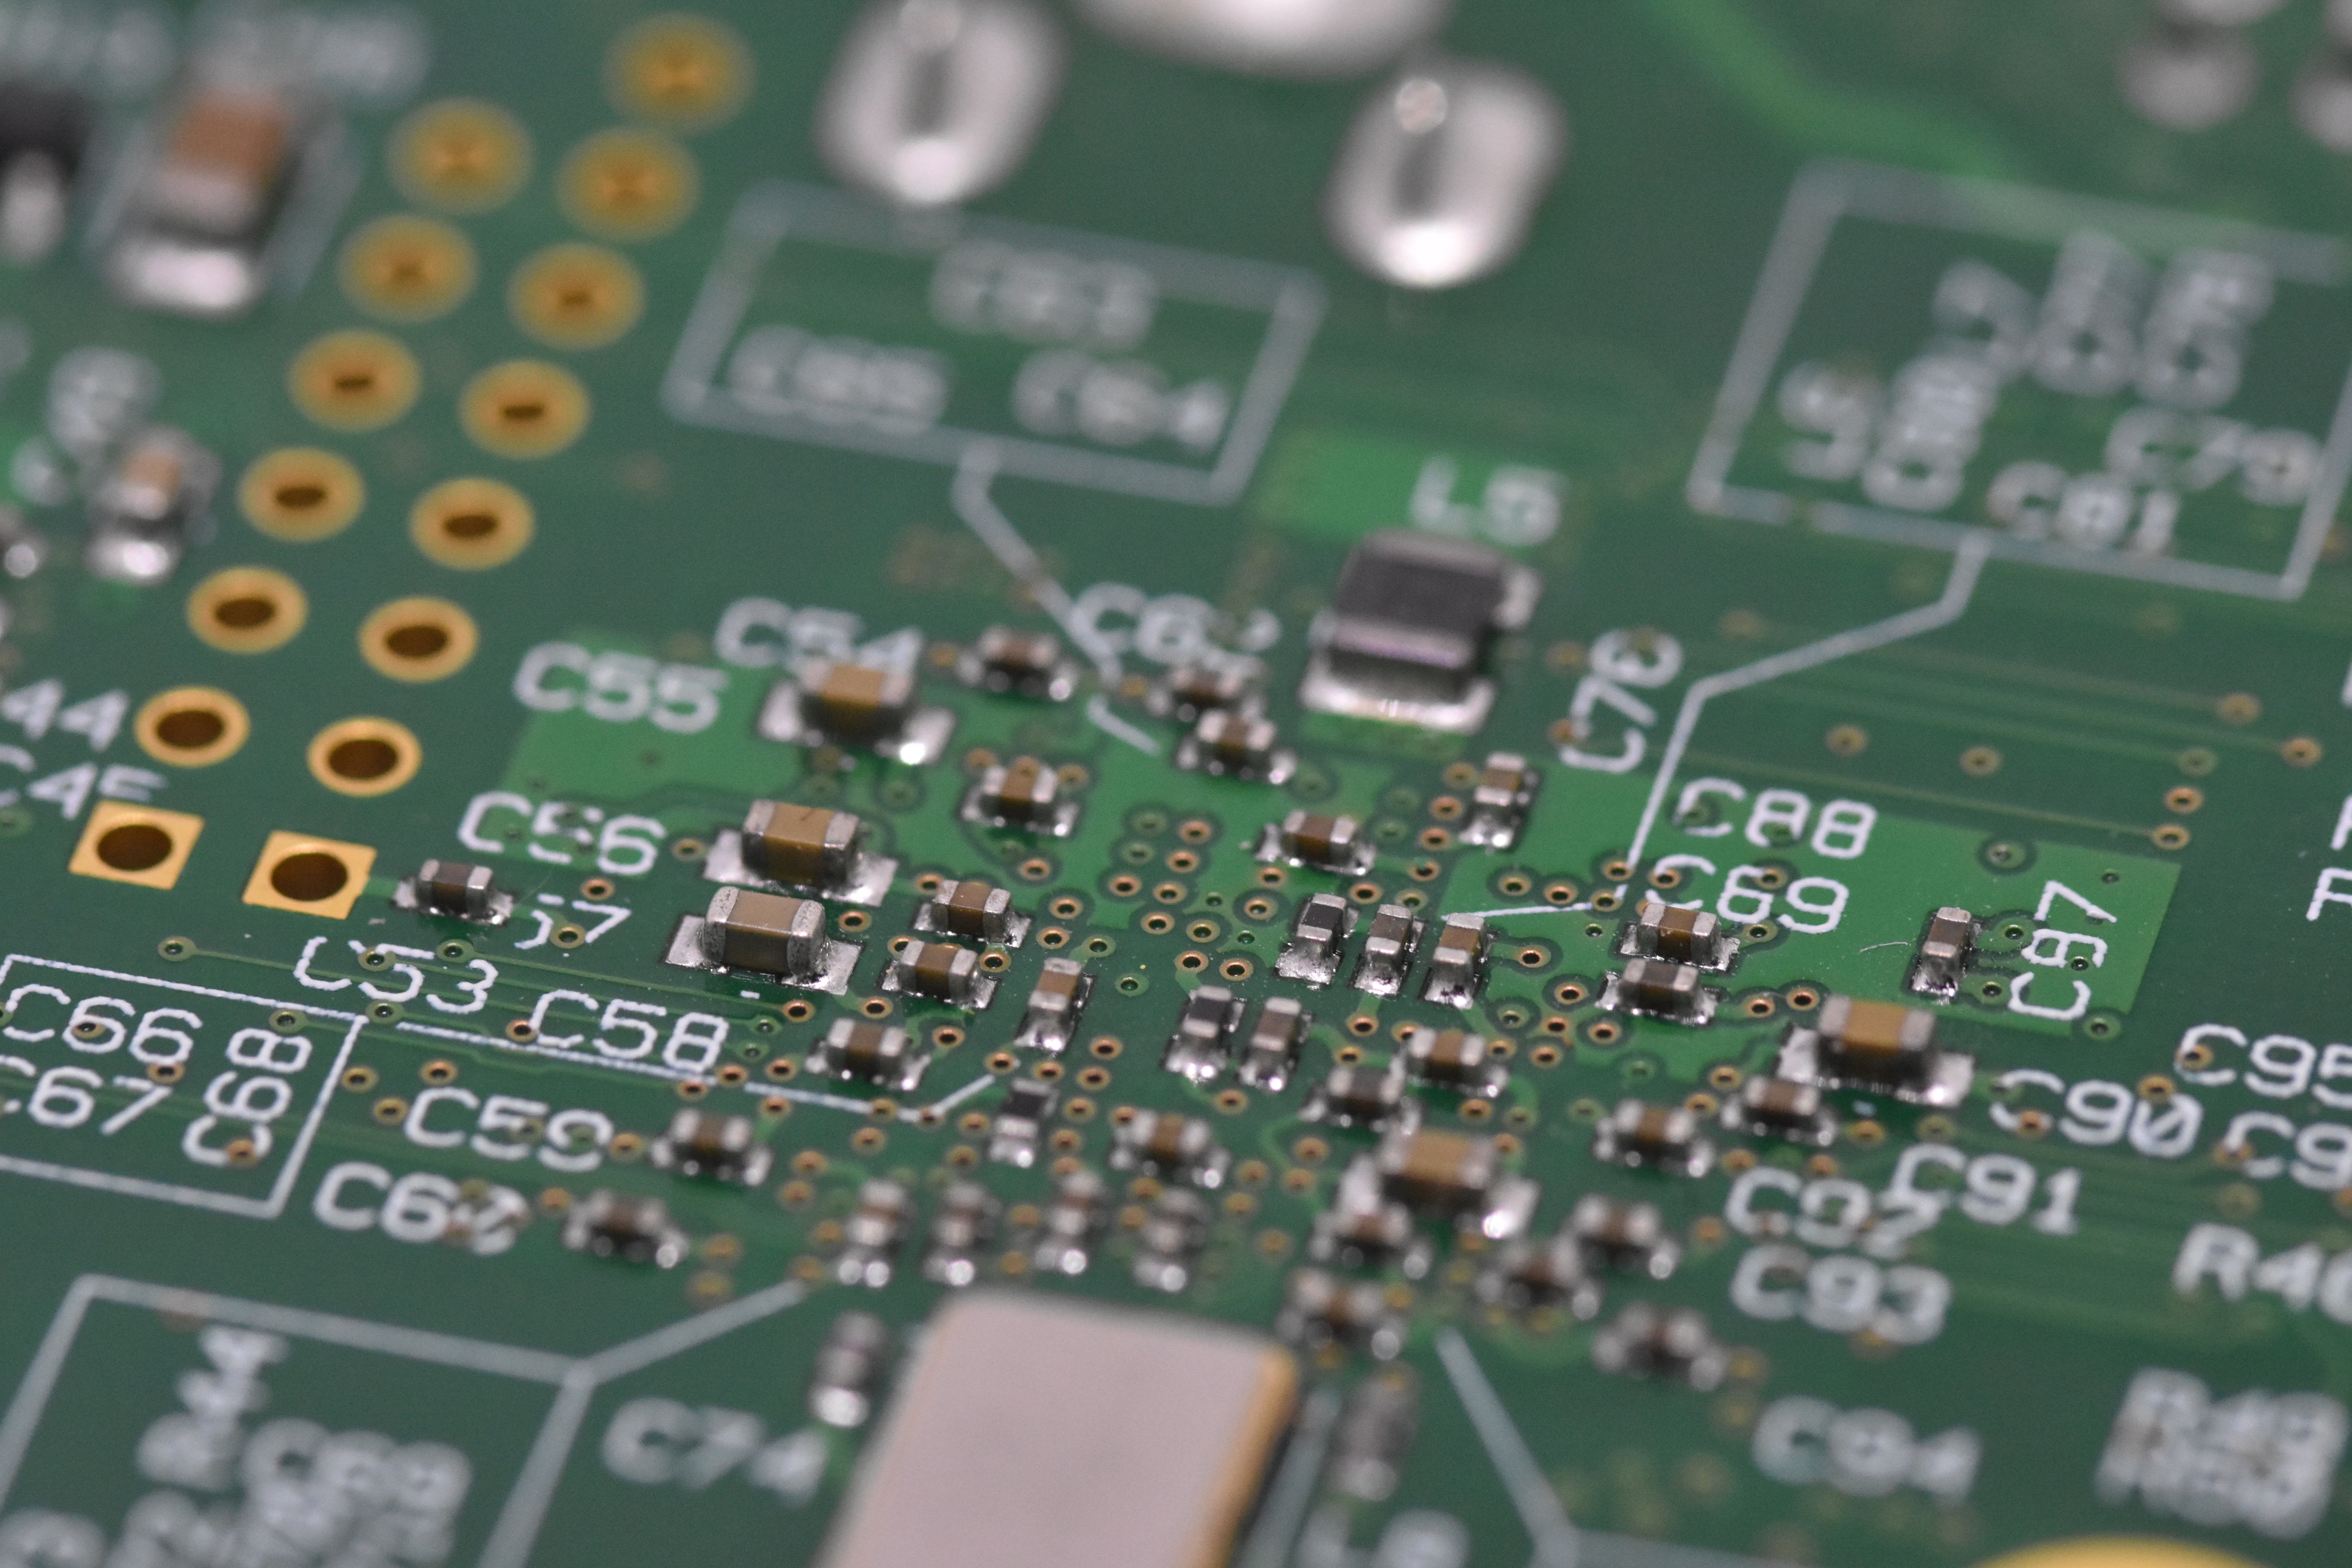
computer, board, technology, raspberry, green, gadget, electronics, processor, cpu, chip, microcontroller, electronic engineering, electronic device, personal computer hardware, display device, electronic instrument, electrical network